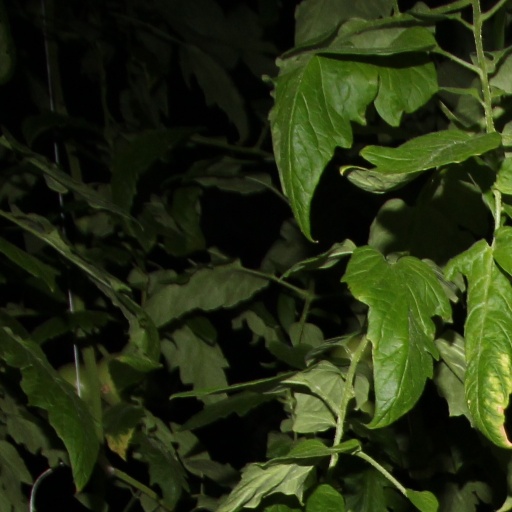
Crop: tomato